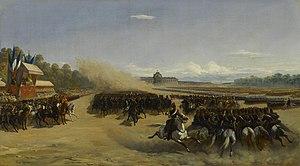
Revue passée au Champ-de-Mars en l'honneur d'Ibrahim Pacha, 25 mai 1846. Dimensions
Ibrahim Pacha, né en 1789 et mort en 1848, est un généralissime et homme d'État égyptien, fils aîné du vice-roi d’Égypte Méhémet Ali dont il fut le principal bras armé. Ibrahim a gouverné l’Égypte du 2 mars au 10 novembre 1848.
Le Champ-de-Mars est un vaste jardin public, entièrement ouvert et situé à Paris dans le 7ᵉ arrondissement, entre la tour Eiffel au nord-ouest et l'École militaire au sud-est. Avec ses 24,5 ha, le jardin du Champ-de-Mars est l'un des plus grands espaces verts de Paris. Riche d'une histoire bicentenaire, le Champ-de-Mars accueille les Parisiens et les touristes toute l'année autour d'un vaste ensemble d'activités.